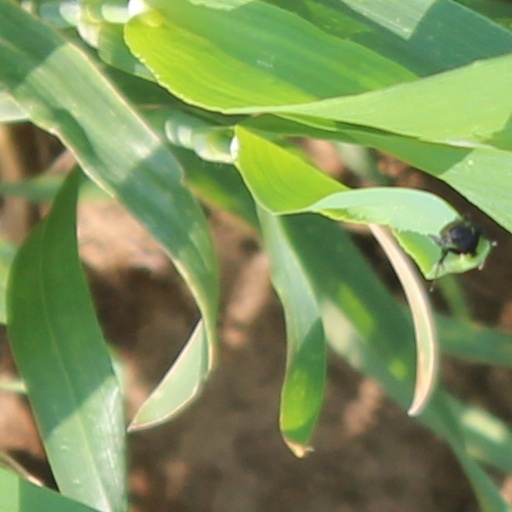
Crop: wheat